Haßfurt station

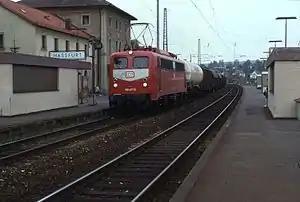
1991

Haßfurt station is a railway station in the municipality of Haßfurt, located in the Haßberge district in Bavaria, Germany.